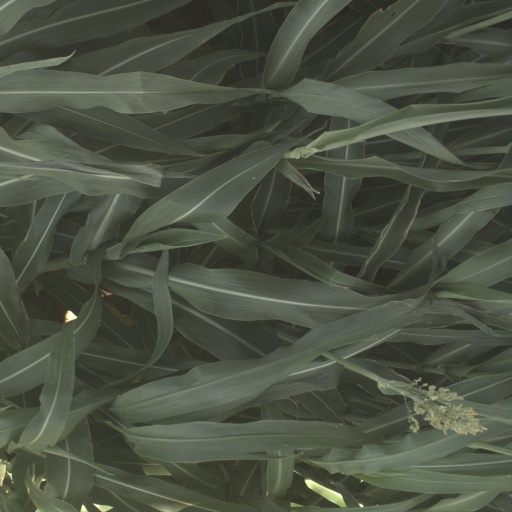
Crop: sorghum